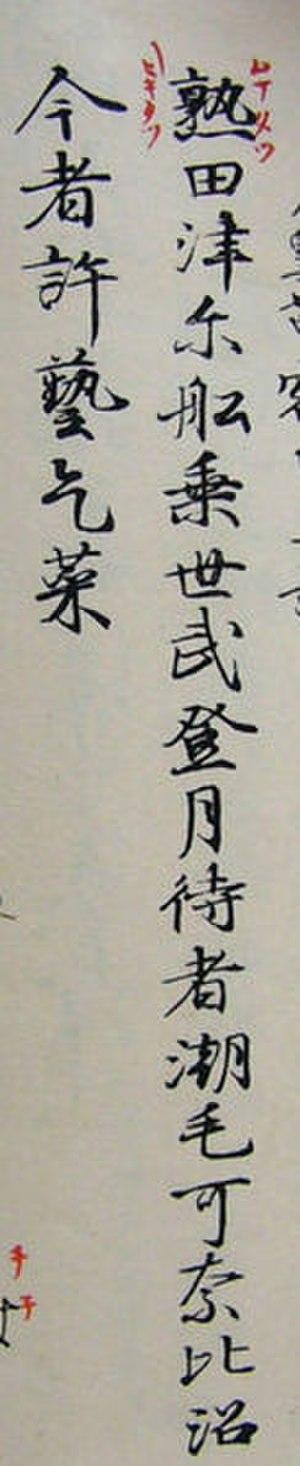
Princesse Nukata est une poétesse japonaise de la période Asuka.
Le Man'yōshū est la première anthologie de waka, poésie japonaise datée des environs de 760.